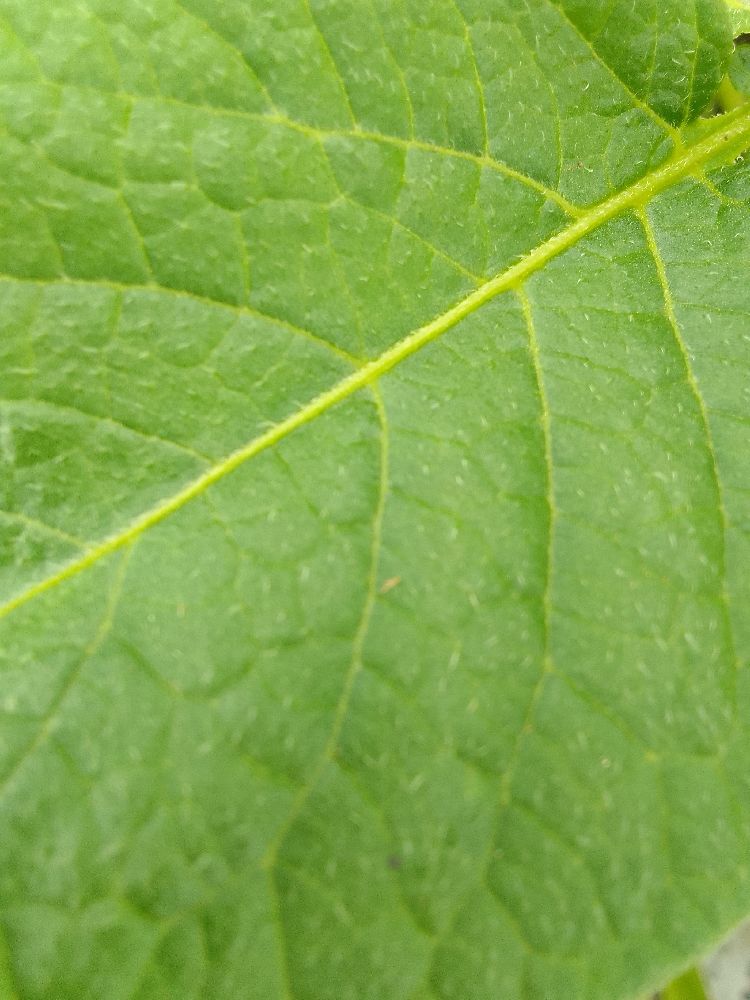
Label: Healthy